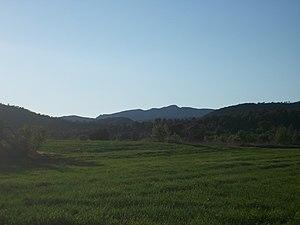
Chaîne du Montmell depuis Sant Jaume dels Domenys Occitan